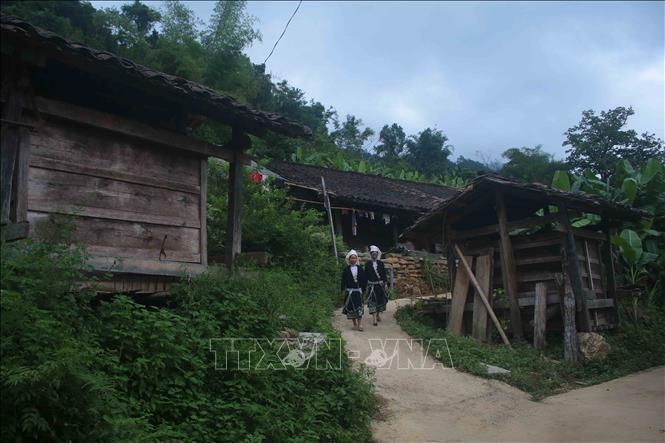
ở trên lối đi có sự xuất hiện của hai người phụ nữ